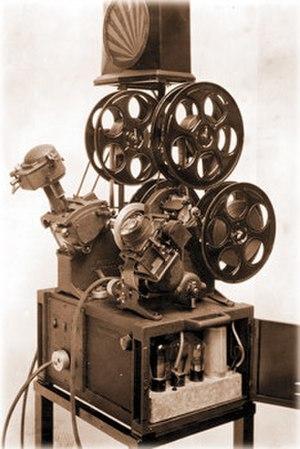
Le cinéma est un art du spectacle. En français, il est couramment désigné comme le « septième art », d'après l'expression du critique Ricciotto Canudo dans les années 1920. L’art cinématographique se caractérise par le spectacle proposé au public sous la forme d’un film, c’est-à-dire d’un récit, véhiculé par un support qui est enregistré puis lu par un mécanisme continu ou intermittent qui crée l’illusion d’images en mouvement, ou par un enregistrement et une lecture continus de données informatiques. La communication au public du spectacle enregistré, qui se différencie ainsi du spectacle vivant, se fait à l’origine par l’éclairement à travers le support, le passage de la lumière par un jeu de miroirs ou/et des lentilles optiques, et la projection de ce faisceau lumineux sur un écran transparent ou opaque, ou la diffusion du signal numérique sur un écran plasma ou à led. Au sens originel et limitatif, le cinéma est la projection en public d’un film sur un écran. Dès Émile Reynaud, en 1892, les créateurs de films comprennent que le spectacle projeté gagne à être accompagné par une musique qui construit l’ambiance du récit, ou souligne chaque action représentée.
Le chef-monteur, monteur film ou simplement monteur, assure l'assemblage des plans et séquences d'un film, c'est-à-dire le montage, pour en délivrer toute l’« essence » décrite par le scénario et voulue lors du tournage par le réalisateur. Il s'agit d'un travail complexe alliant une partie artistique importante à une partie technique ; de plus, il est souvent soumis à une pression en matière de temps de travail.
Le montage est, en audiovisuel, l'action d'assembler bout à bout plusieurs plans pour former des séquences qui forment à leur tour un film.